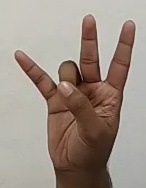
ASL sign: 7